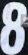
Number: 8